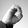
ASL letter: O